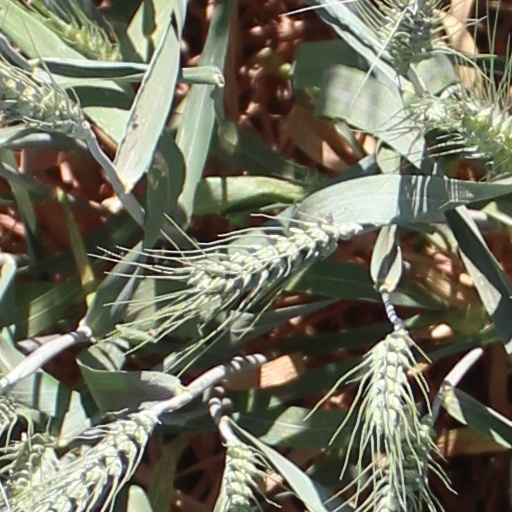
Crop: wheat